World Rugby Museum

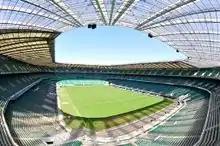
Twickenham Stadium Tours

The World Rugby Museum operates Twickenham Stadium Tours that provide privileged access to areas within Twickenham Stadium, the English national rugby stadium.